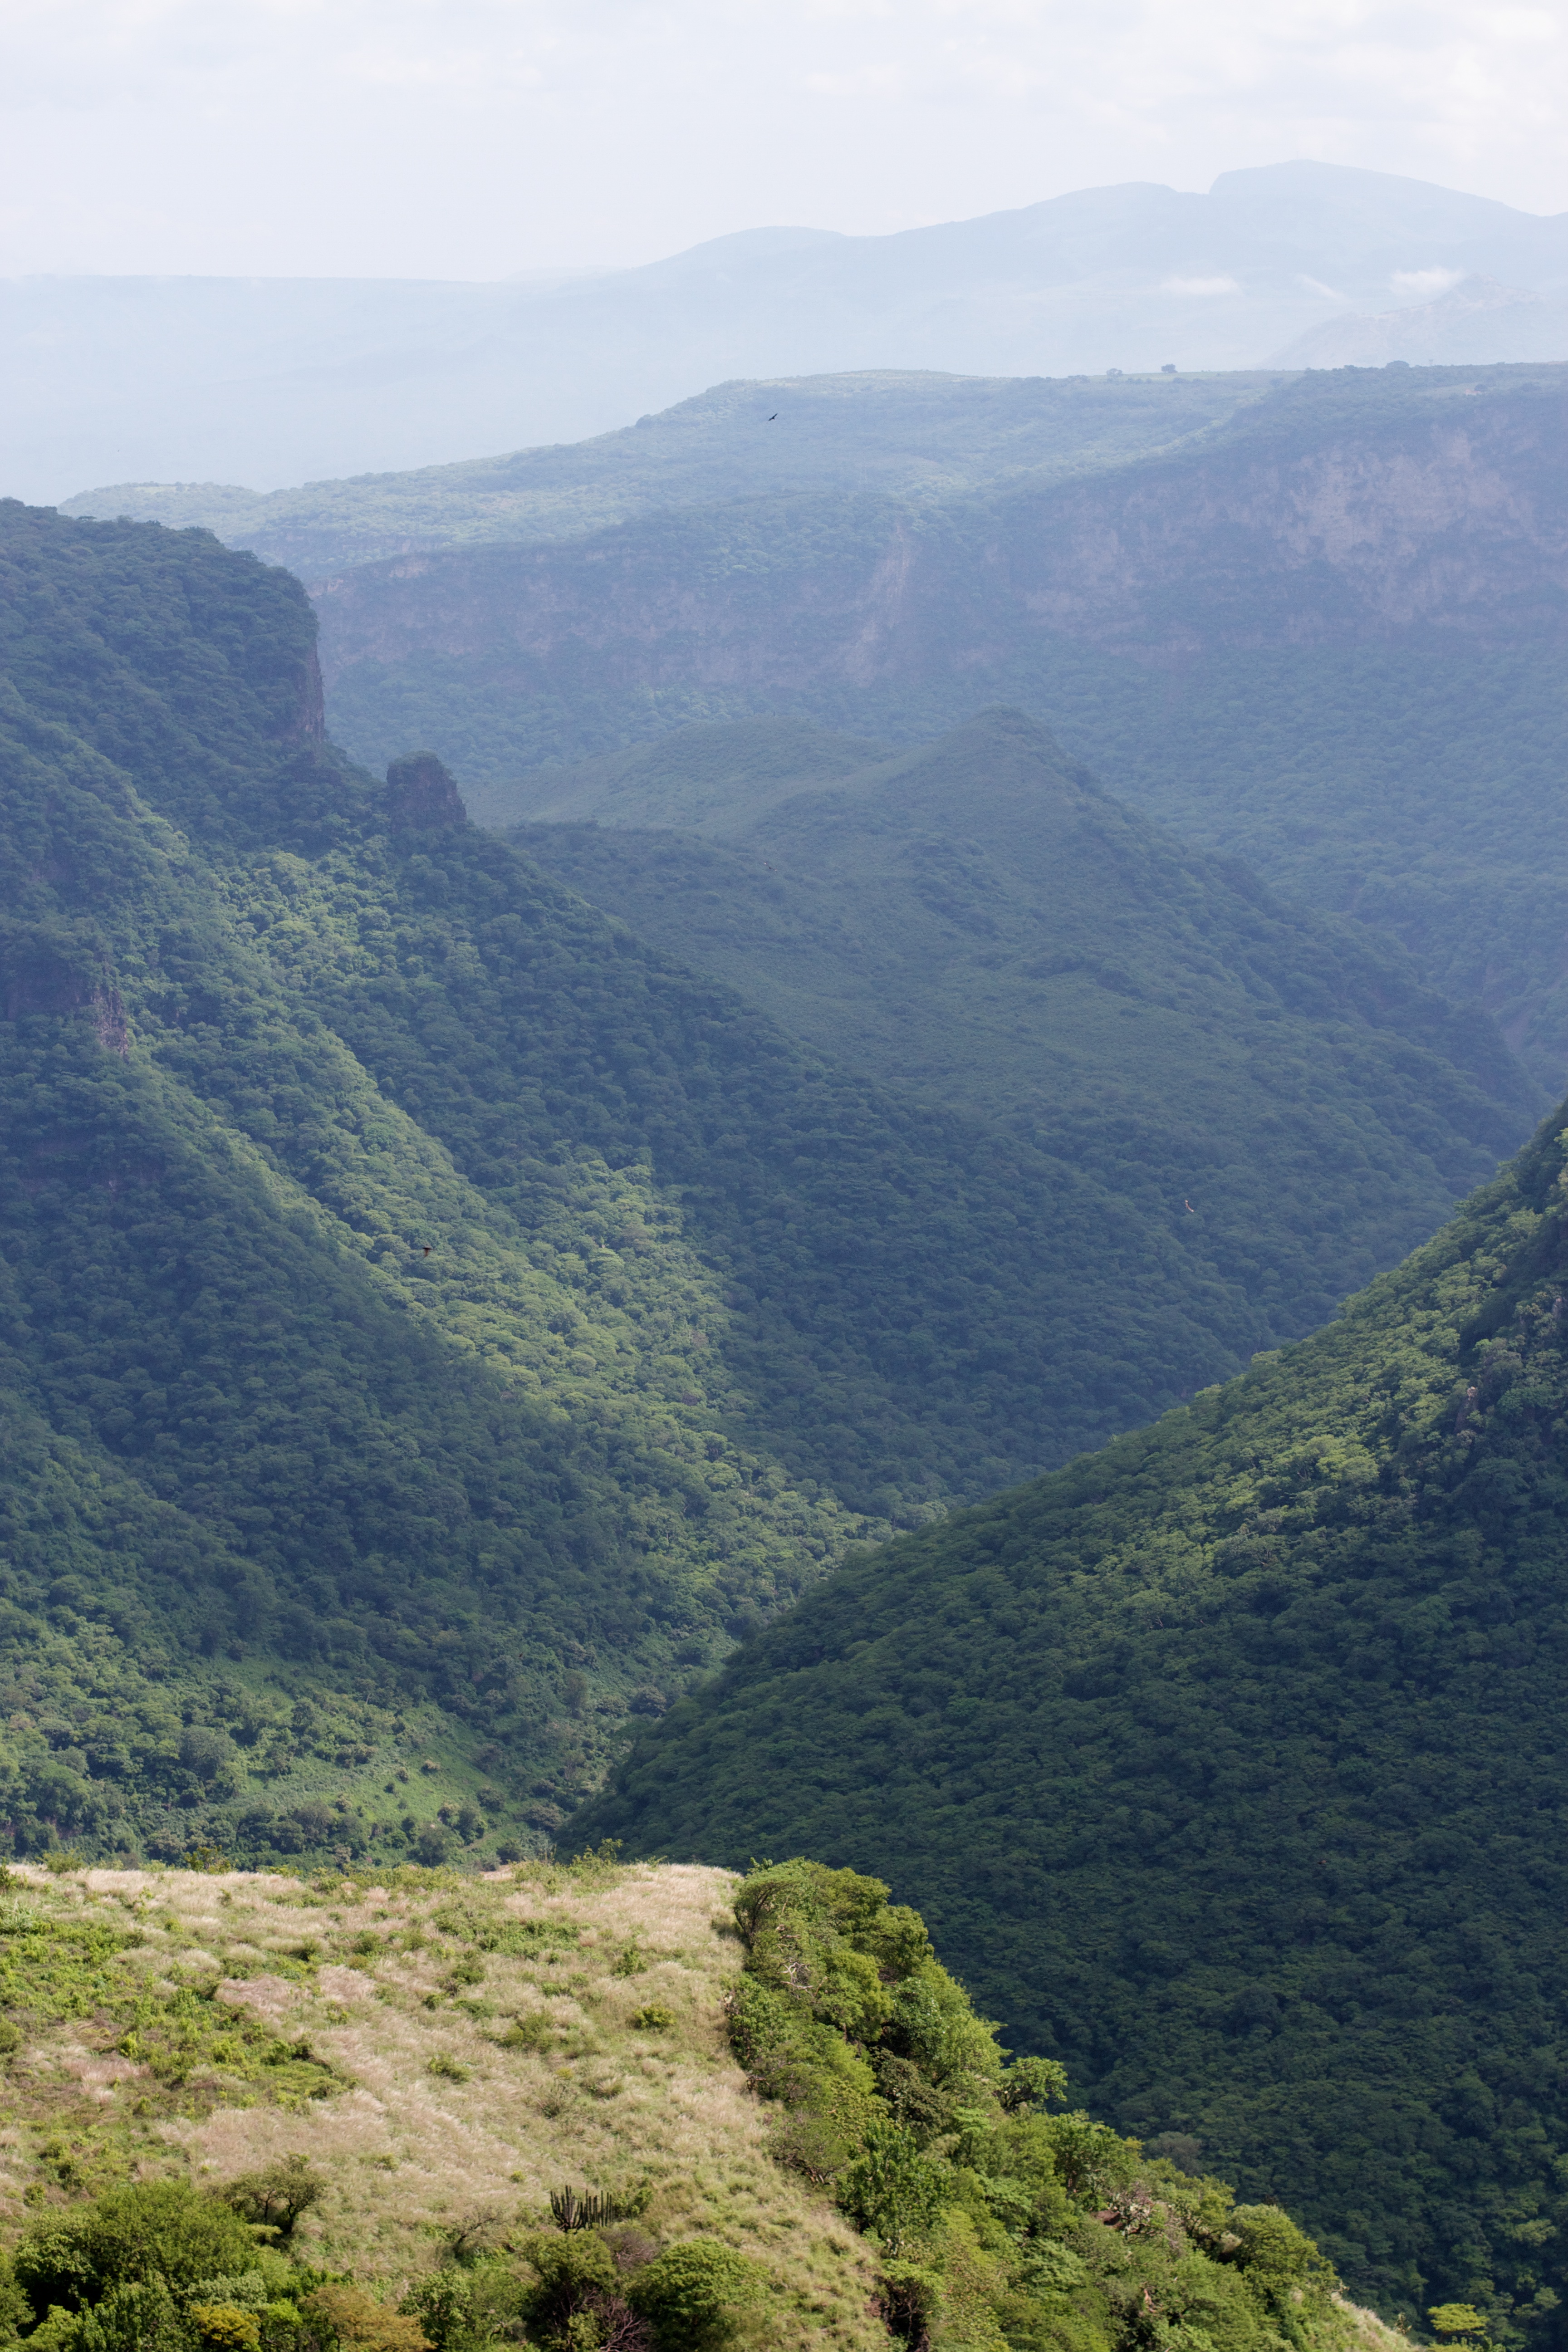
landscape, nature, forest, wilderness, walking, mountain, hiking, hill, adventure, valley, mountain range, ridge, summit, plateau, fell, ecosystem, landform, mountain pass, geographical feature, atmospheric phenomenon, mountainous landforms